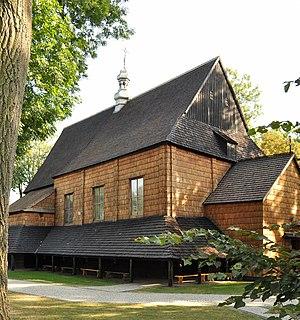
Gawłuszowice est une localité polonaise, siège de la gmina de Gawłuszowice, située dans le powiat de Mielec en voïvodie des Basses-Carpates.